AMC 30 Mesquite

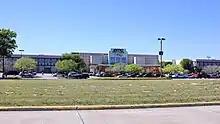
AMC 30 Mesquite

The AMC 30 Mesquite is a movie theater located in Mesquite, Texas, United States, at 19919 I-635. It is in the AMC Theatres group. There is also a Fork and Screen dine in theater with Cinema Suites and MacGuffin's bar and lounge in the theater. AMC Mesquite 30 opened its doors in March of 1998 as the largest theater in the area. The theater had 3 snack bars, each on their own respective themed sides of the theater; Main, Western, and Jungle, all serving traditional theater snacks. In 2014, the AMC Mesquite 30 became a dine-in theater with a bar in the lobby and reclined seating.